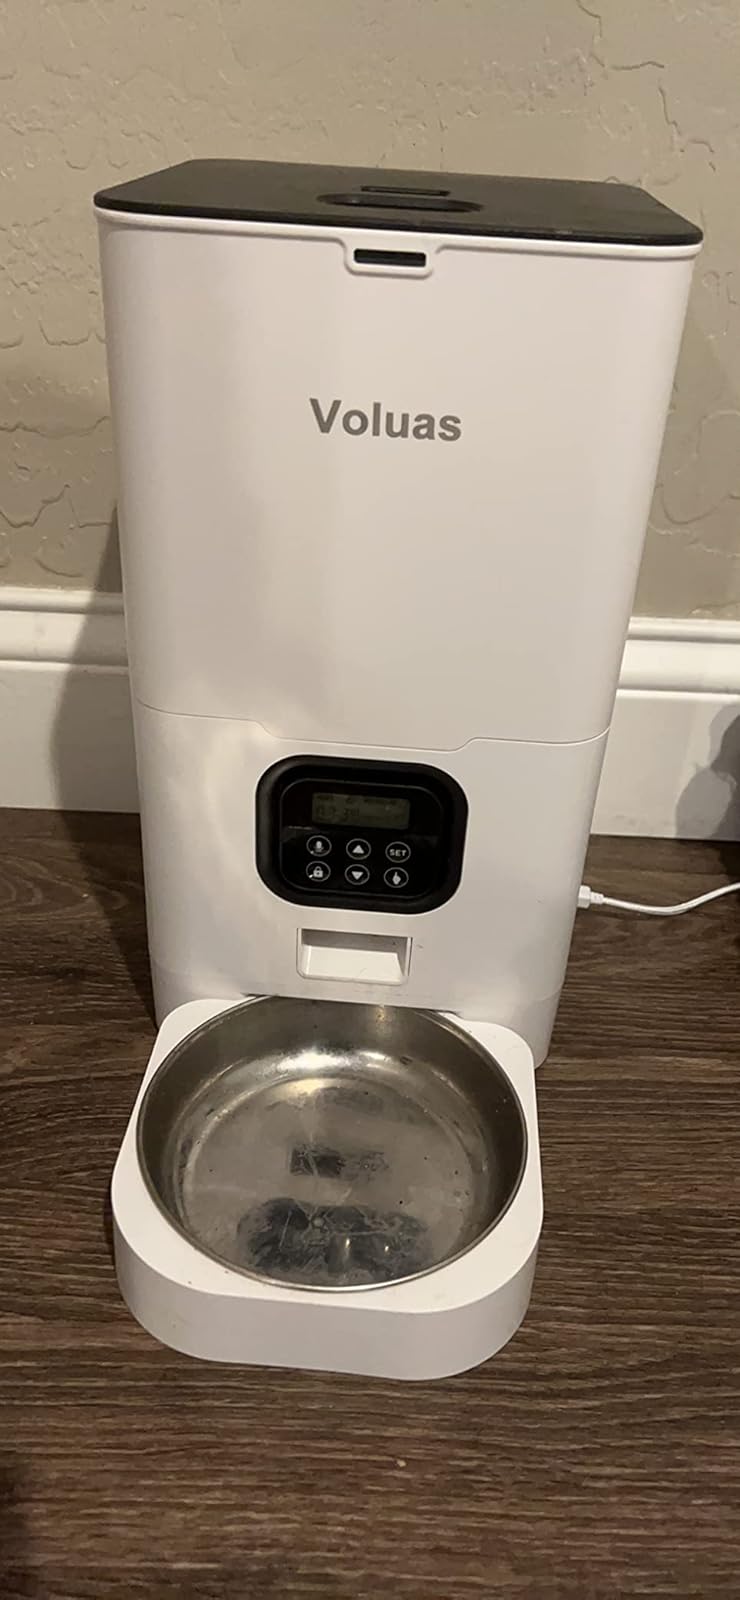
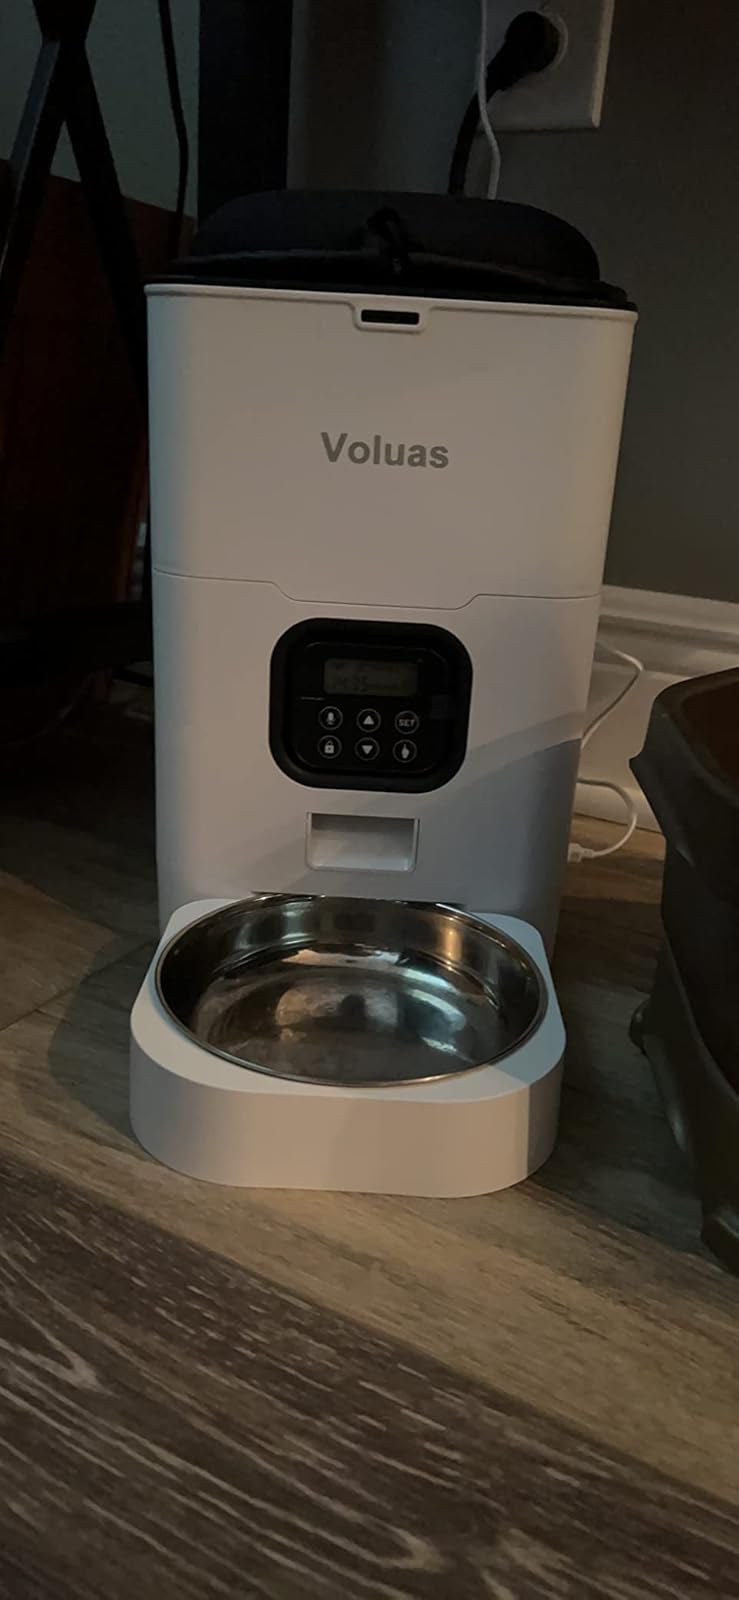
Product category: items_feeder
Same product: yes